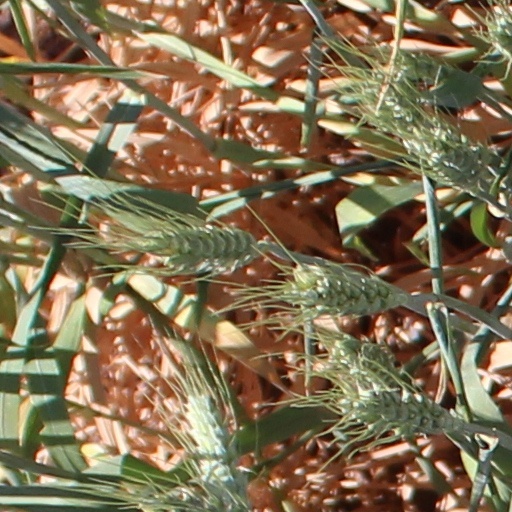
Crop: wheat